History of Ontario

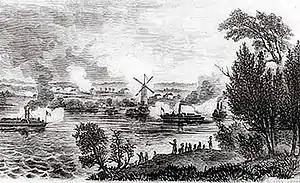
British forces and the Canadian militia defeated an invasion attempt by a Hunters' Lodges paramilitary unit based in the United States.

The earliest offensives of the war took place near southwestern Ontario and the upper Great Lakes region, with American forces briefly crossing into present day southwestern Ontario, before a British-First Nations force launched an offensive into the Michigan Territory. However, on September 10, 1813, after the Americans gained control of Lake Erie, British forces evacuated Detroit, and eventually decided to withdraw from the entire area. American forces under William Henry Harrison caught up to the retreating British-First Nations force, decisively defeating them at the Battle of the Thames. Tecumseh, leader of a Native American confederation, was killed shortly after the remaining British forces decided to fall back to Burlington; disrupting the military alliance between British and First Nations.